Shqiptar

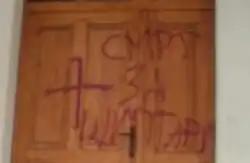
Graffiti in the Republic of Macedonia reading "Death for Shiptars"

The term "Shiptar" (Serbo-Croatian Latin and Slovene: ; Serbo-Croatian Cyrillic and Macedonian: ) used in Serbo-Croatian, Slovene and Macedonian is an ethnic slur, and it is also considered derogatory by Albanians when used by South Slavic peoples, due to its negative connotations.